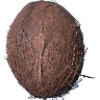
Label: cocos